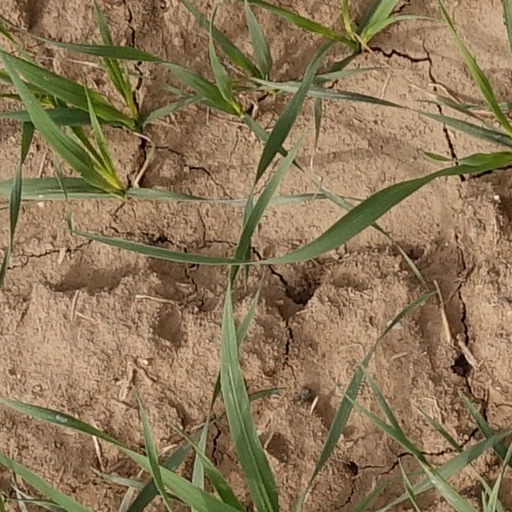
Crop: wheat